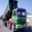
Label: truck